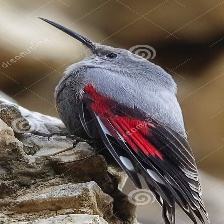
Species: WALL CREAPER
Scientific name: TICHODROMA MURARIA